Mountain biking in the United Kingdom

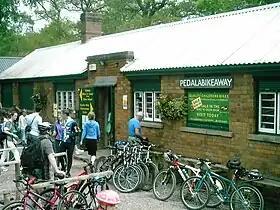
Cannop Cycle Centre in the Forest of Dean

Mountain biking in the UK comprises a mix of dedicated mountain bike trail centres and other areas that have become popular with mountain bikers despite lacking dedicated facilities. The main governing body for mountain bike racing in the UK is British Cycling (formerly the British Cycling Federation).